History of Silesia

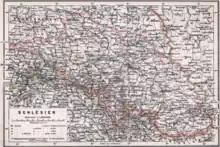
Imperial German Silesia 1905.

The recovery of Silesian industry was closely connected to the railroad. The first railroad line was built between Breslau and the industrial region of Upper Silesia (1842–1846), followed by lines to the Lower Silesian industrial region around Waldenburg (1843–1853), to Berlin (1846), Leipzig (1847) and Vienna (1847/48). The fast-growing network of railroad lines supported new companies, which in turn led to growth of the industrial centers of Breslau, Waldenburg and in Upper Silesia, the second biggest industrial area in Germany at that time. The concentration of mining, metallurgy and factories in a small region like Upper Silesia resulted in enormous growth of the settled area, especially because of workers' villages next to mines and ironworks. The older cities of the area, Beuthen and Gleiwitz could not meet the requirements anymore new municipal centers like Kattowitz, Königshütte and Hindenburg emerged, all chartered during that time.